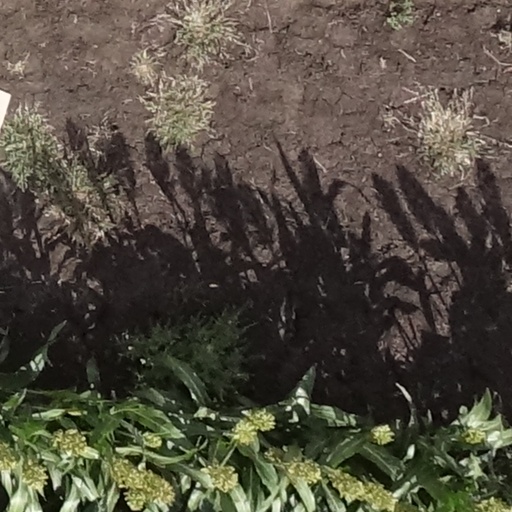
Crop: sorghum